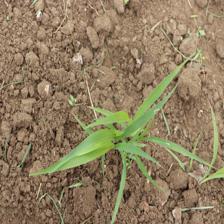
Label: Sorghum